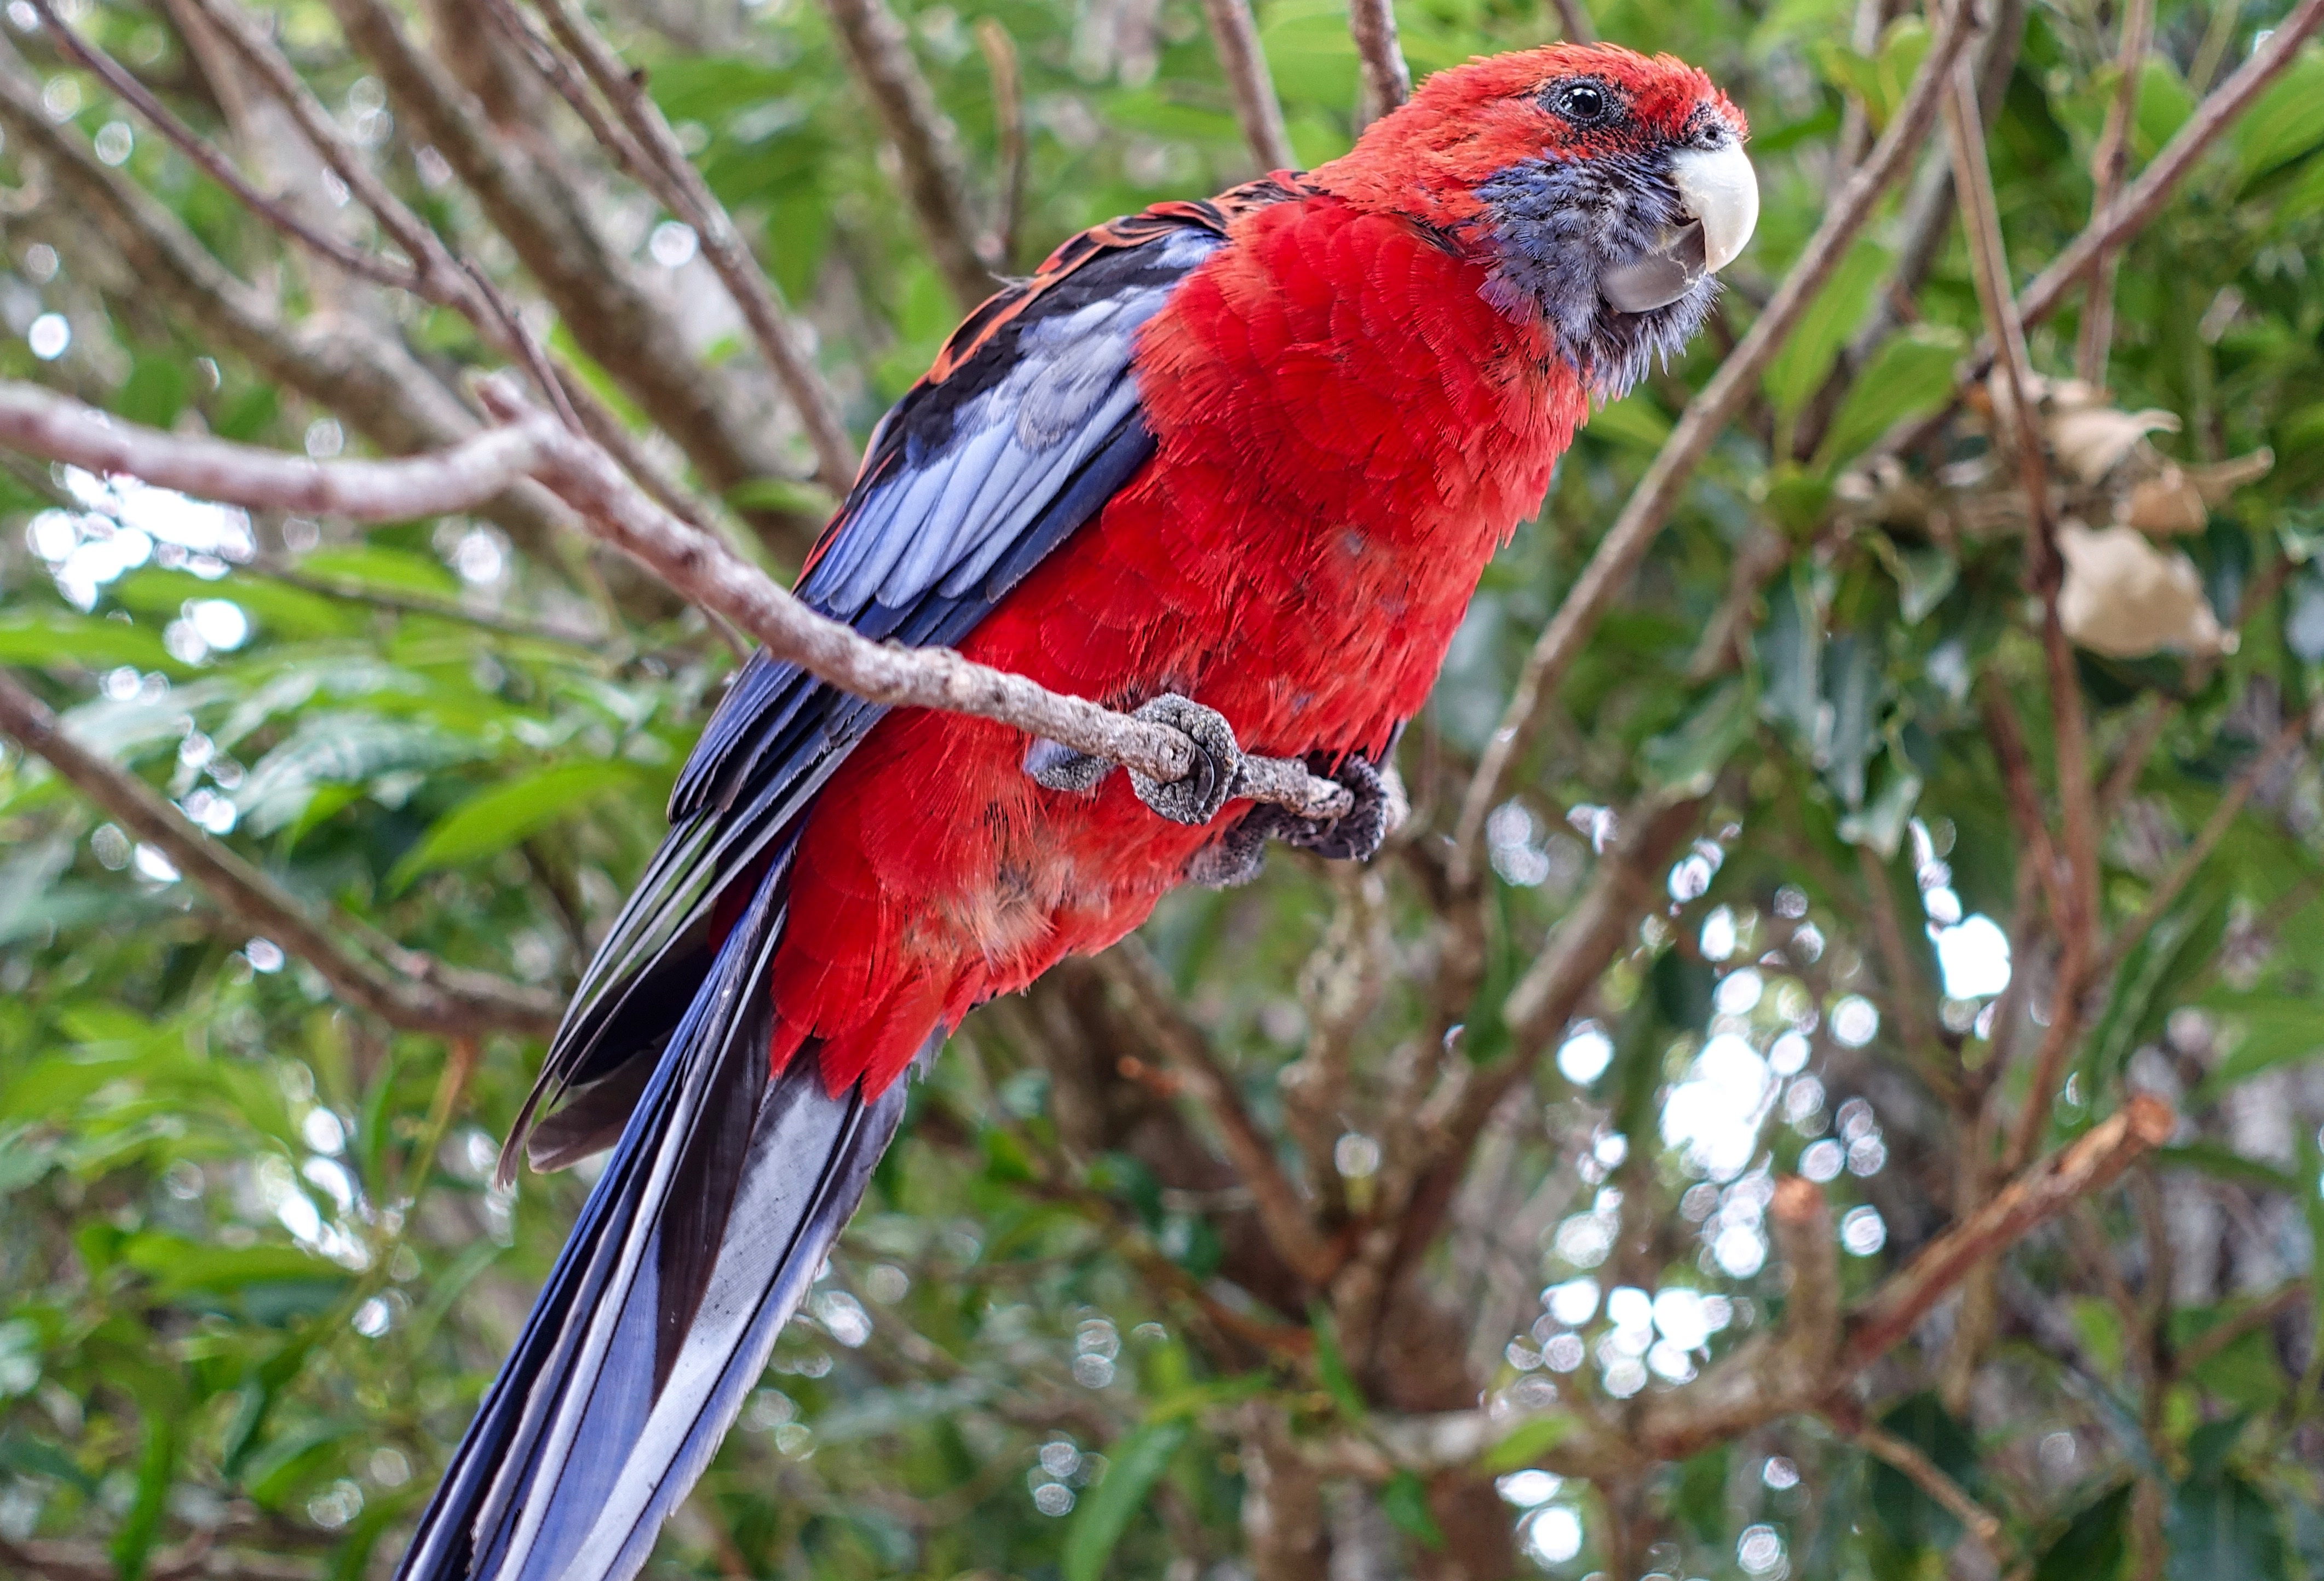
bird, animal, wildlife, red, beak, natural, colorful, fauna, lorikeet, macaw, feathers, vivid, vertebrate, parrot, exotic, woodpecker